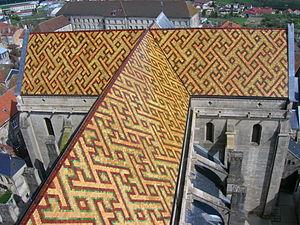
Une tuile est un élément de construction utilisé dans le bâtiment comme pièce de couverture de bâtiment et de chaperon de mur. Ce terme dérive du mot latin tegere qui signifie « couvrir ». La forme tuile est due à la métathèse du i de tuile. Le terme toit a la même origine. Les tuiles sont généralement fabriquées dans des tuileries.
La cathédrale Saint-Mammès est une cathédrale catholique romaine située à Langres, dans le département français de la Haute-Marne en région Champagne-Ardenne.
La tuile vernissée de Bourgogne est un des éléments historiques de l'artisanat d'art et de l'architecture vernaculaire de la Bourgogne. Les toitures couvertes de tuiles plates vernissées polychromes aux dessins losangés sont un des symboles de la Bourgogne.